Sylvana Simons

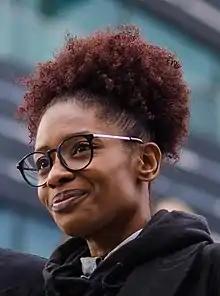
Simons in 2020

Silvana Hildegard "Sylvana" Simons (Dutch pronunciation: ]; born 31 January 1971) is a Surinamese-born Dutch politician and former television presenter. She served as a member of the House of Representatives between 2021 and 2023 on behalf of BIJ1, an egalitarian anti-racist party founded by Simons in 2016.